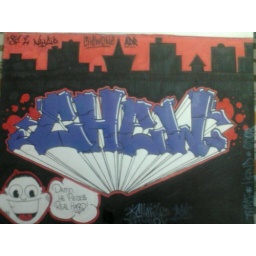
New cat in the black boook.